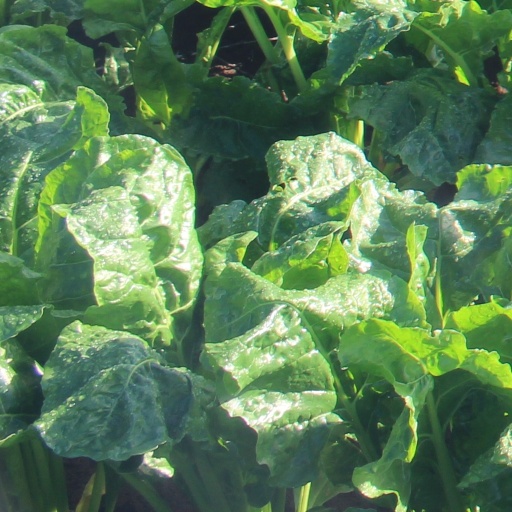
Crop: sugar beet